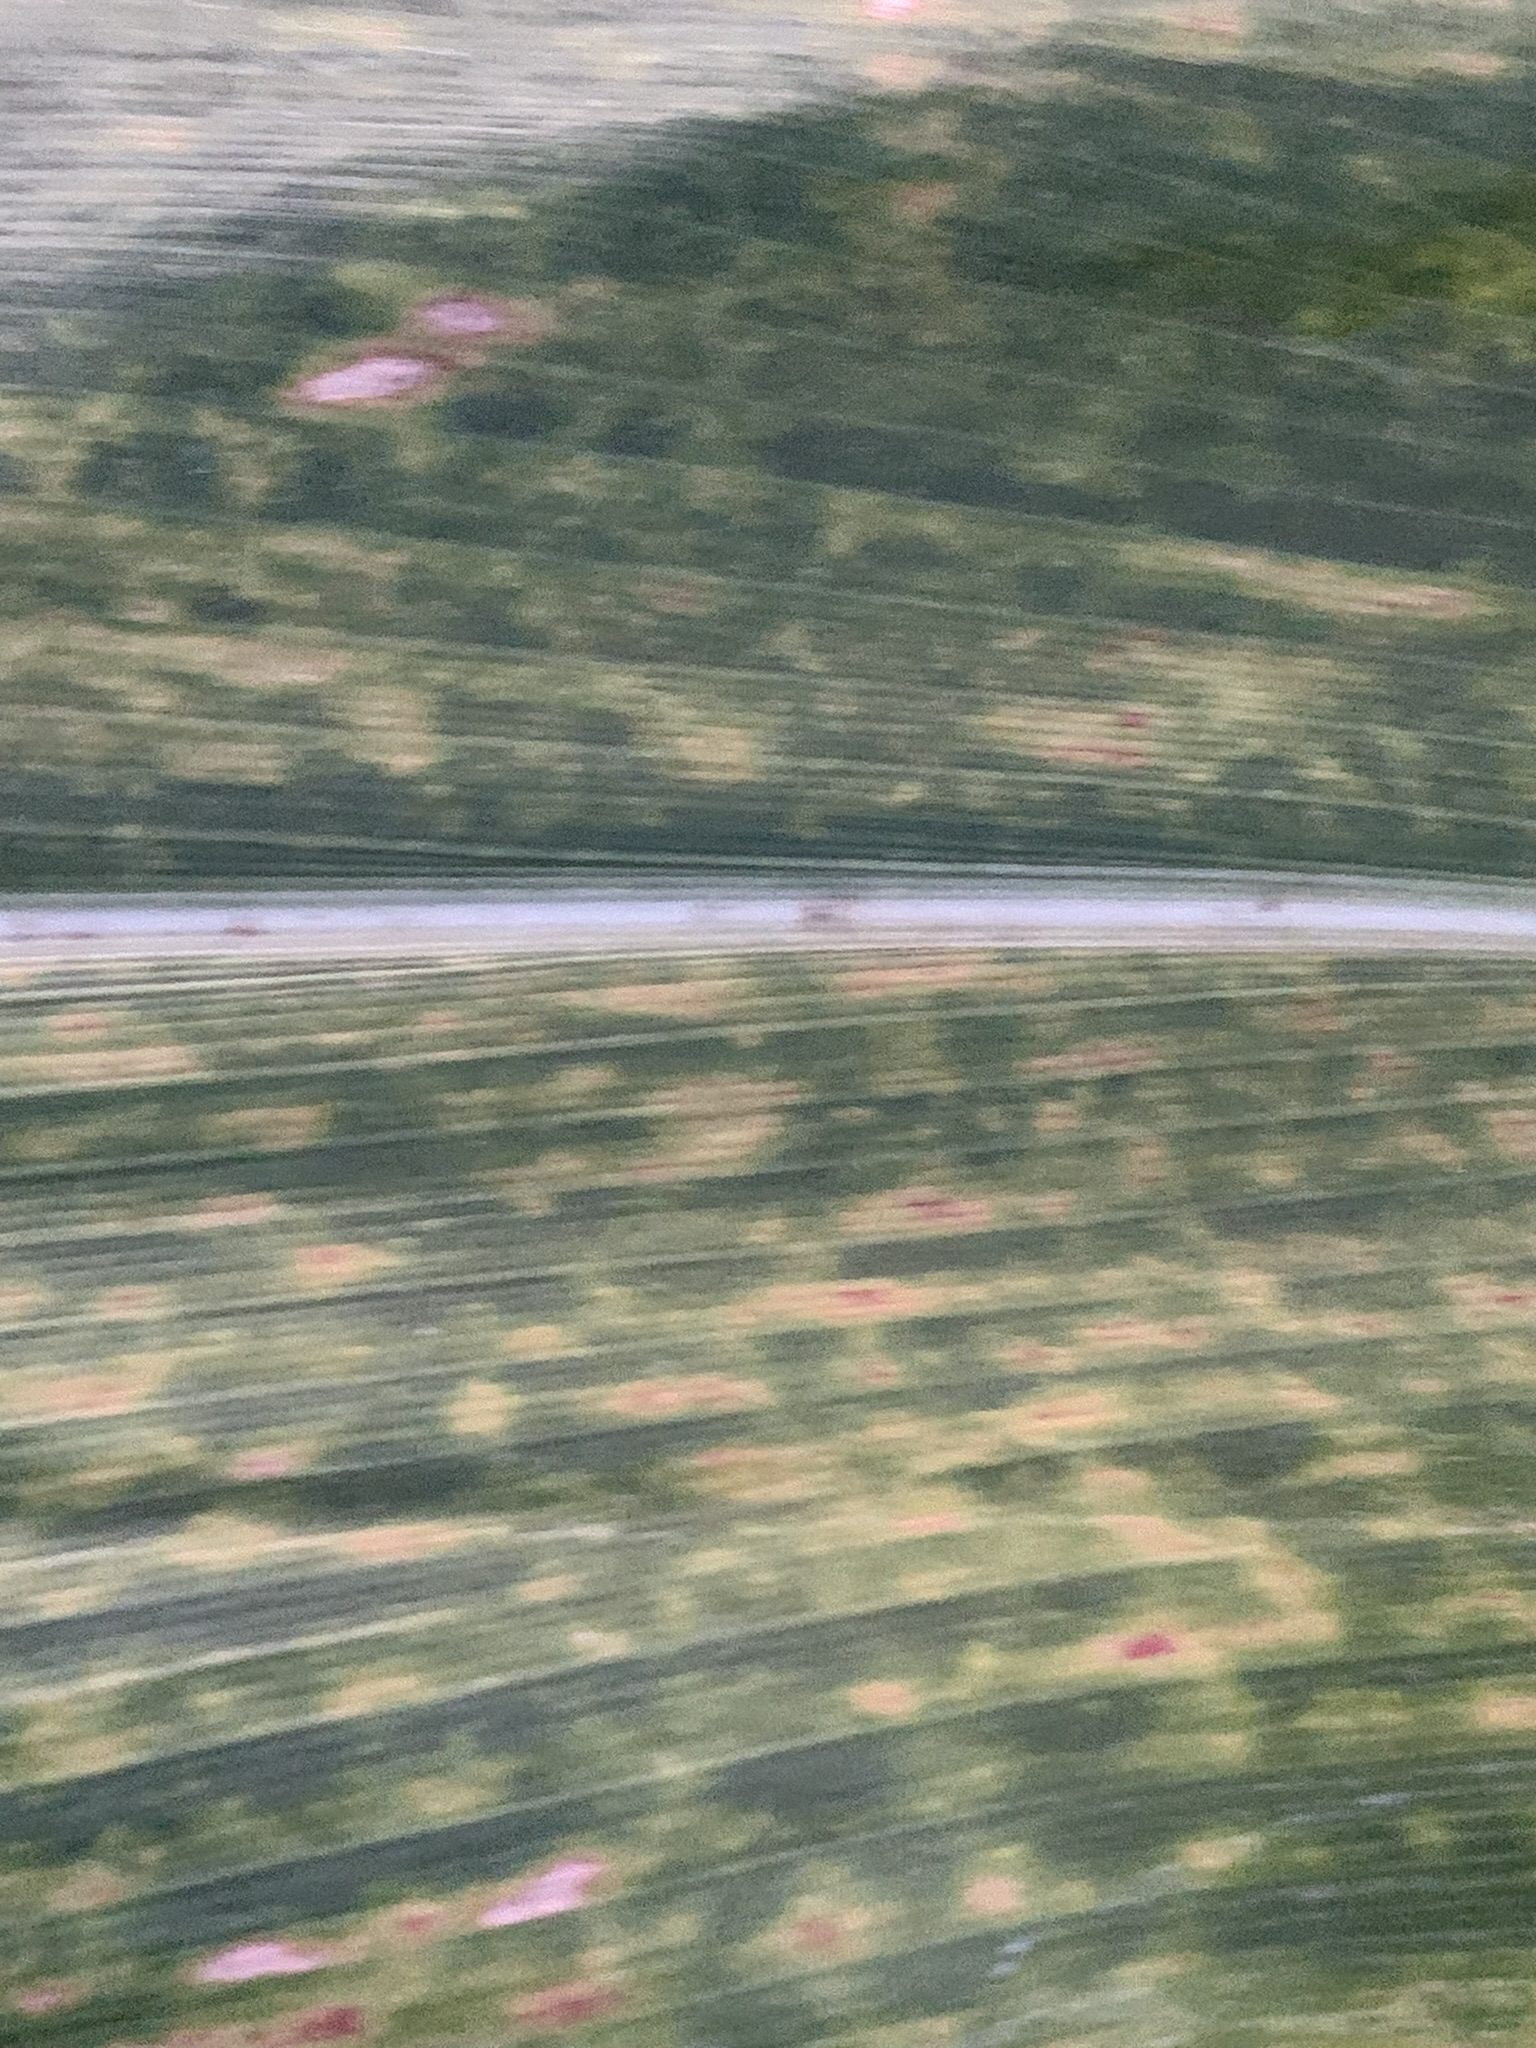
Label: MLN